Merytre-Hatshepsut

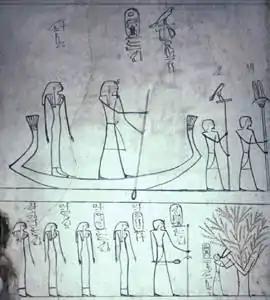
Thutmose III and his family from his tomb KV34. In the bottom register, Merytre stands right behind Thutmose III.

In the tomb of Ra (TT72) in Thebes, Merytre-Hatshepsut is depicted seated next to or behind her son, Amenhotep II. Another scene in a tomb at Sheikh Abd el-Qurna appears to depict a statue of Merytre-Hatshepsut on a sled within a small structure. Other statues depicted alongside her represent Thutmose III. A stela borne by a courtier’s statue shows Merytre-Hatshepsut standing before Thutmose III. In this scene, she is wearing a modius with double plumes, holding a fly-whisk in one hand and an ankh in the other.